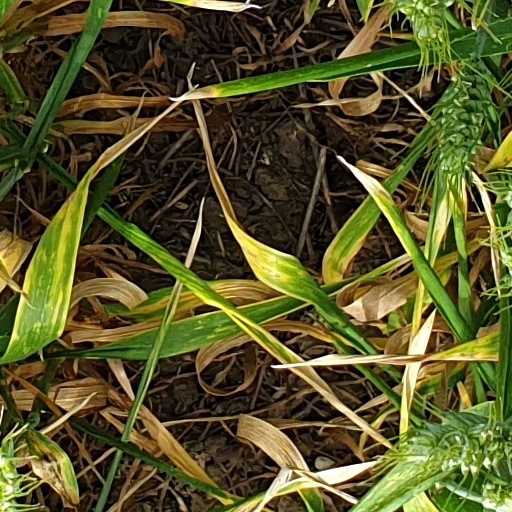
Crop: wheat